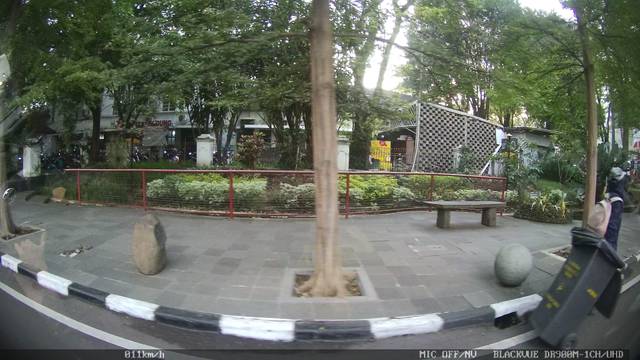
Region: Indonesia
Coordinates: -6.911, 107.61